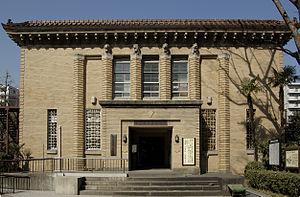
Itō Chūta, né le 26 octobre 1867 à Yonezawa au Japon et mort à l'âge de 86 ans le 7 avril 1954 à Tokyo, est un architecte, historien de l'architecture et critique japonais reconnu comme le principal architecte et théoricien de l'architecture du début du XXᵉ siècle au Japon.